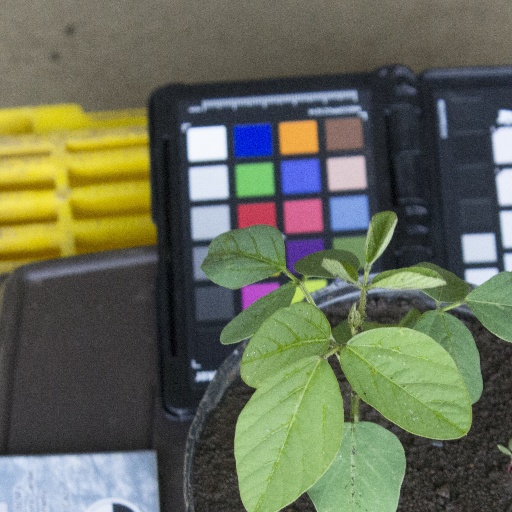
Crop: soybean